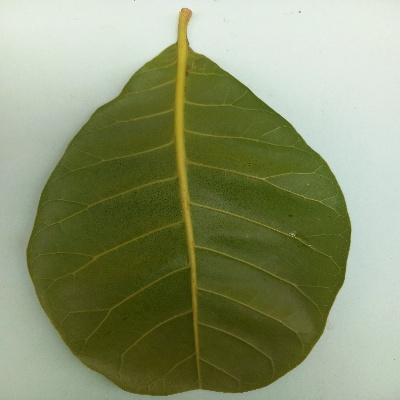
Crop: Cashew
Condition: healthy